Hybrid (biology)

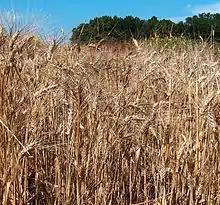
Durum wheat is tetraploid, derived from wild emmer wheat, which is a hybrid of two diploid wild grasses, "Triticum urartu" and a wild goatgrass such as "Aegilops searsii" or "Ae. speltoides".

A few animal species are the result of hybridization. The Lonicera fly is a natural hybrid. The American red wolf appears to be a hybrid of the gray wolf and the coyote, although its taxonomic status has been a subject of controversy. The European edible frog is a semi-permanent hybrid between pool frogs and marsh frogs; its population requires the continued presence of at least one of the parent species. Cave paintings indicate that the European bison is a natural hybrid of the aurochs and the steppe bison.